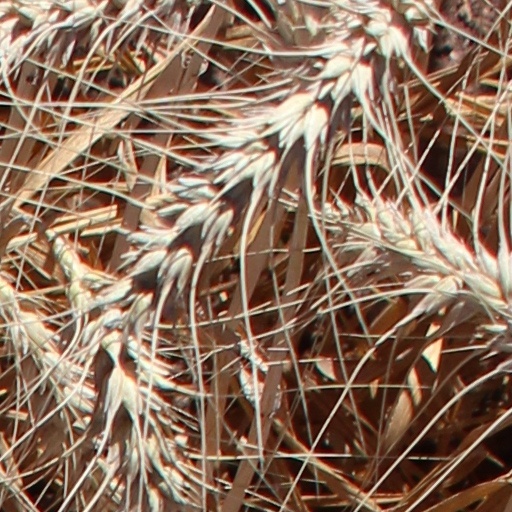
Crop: wheat